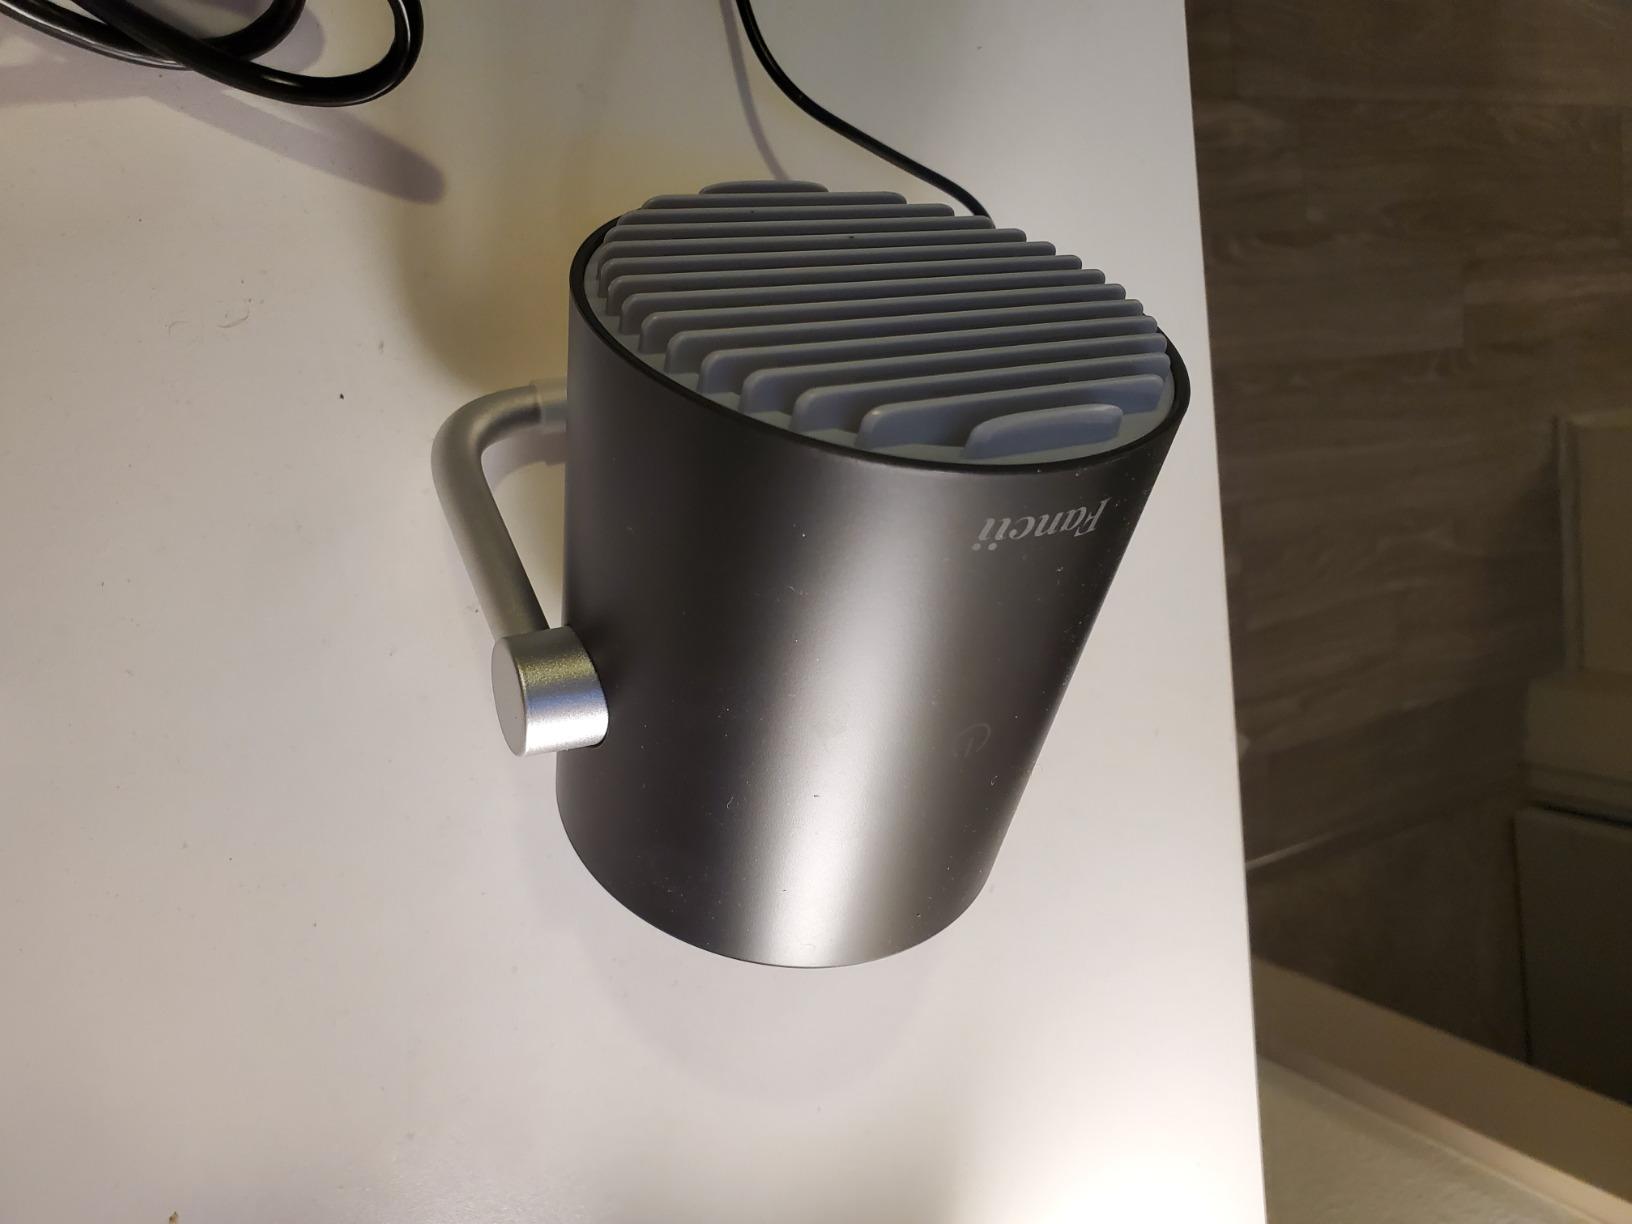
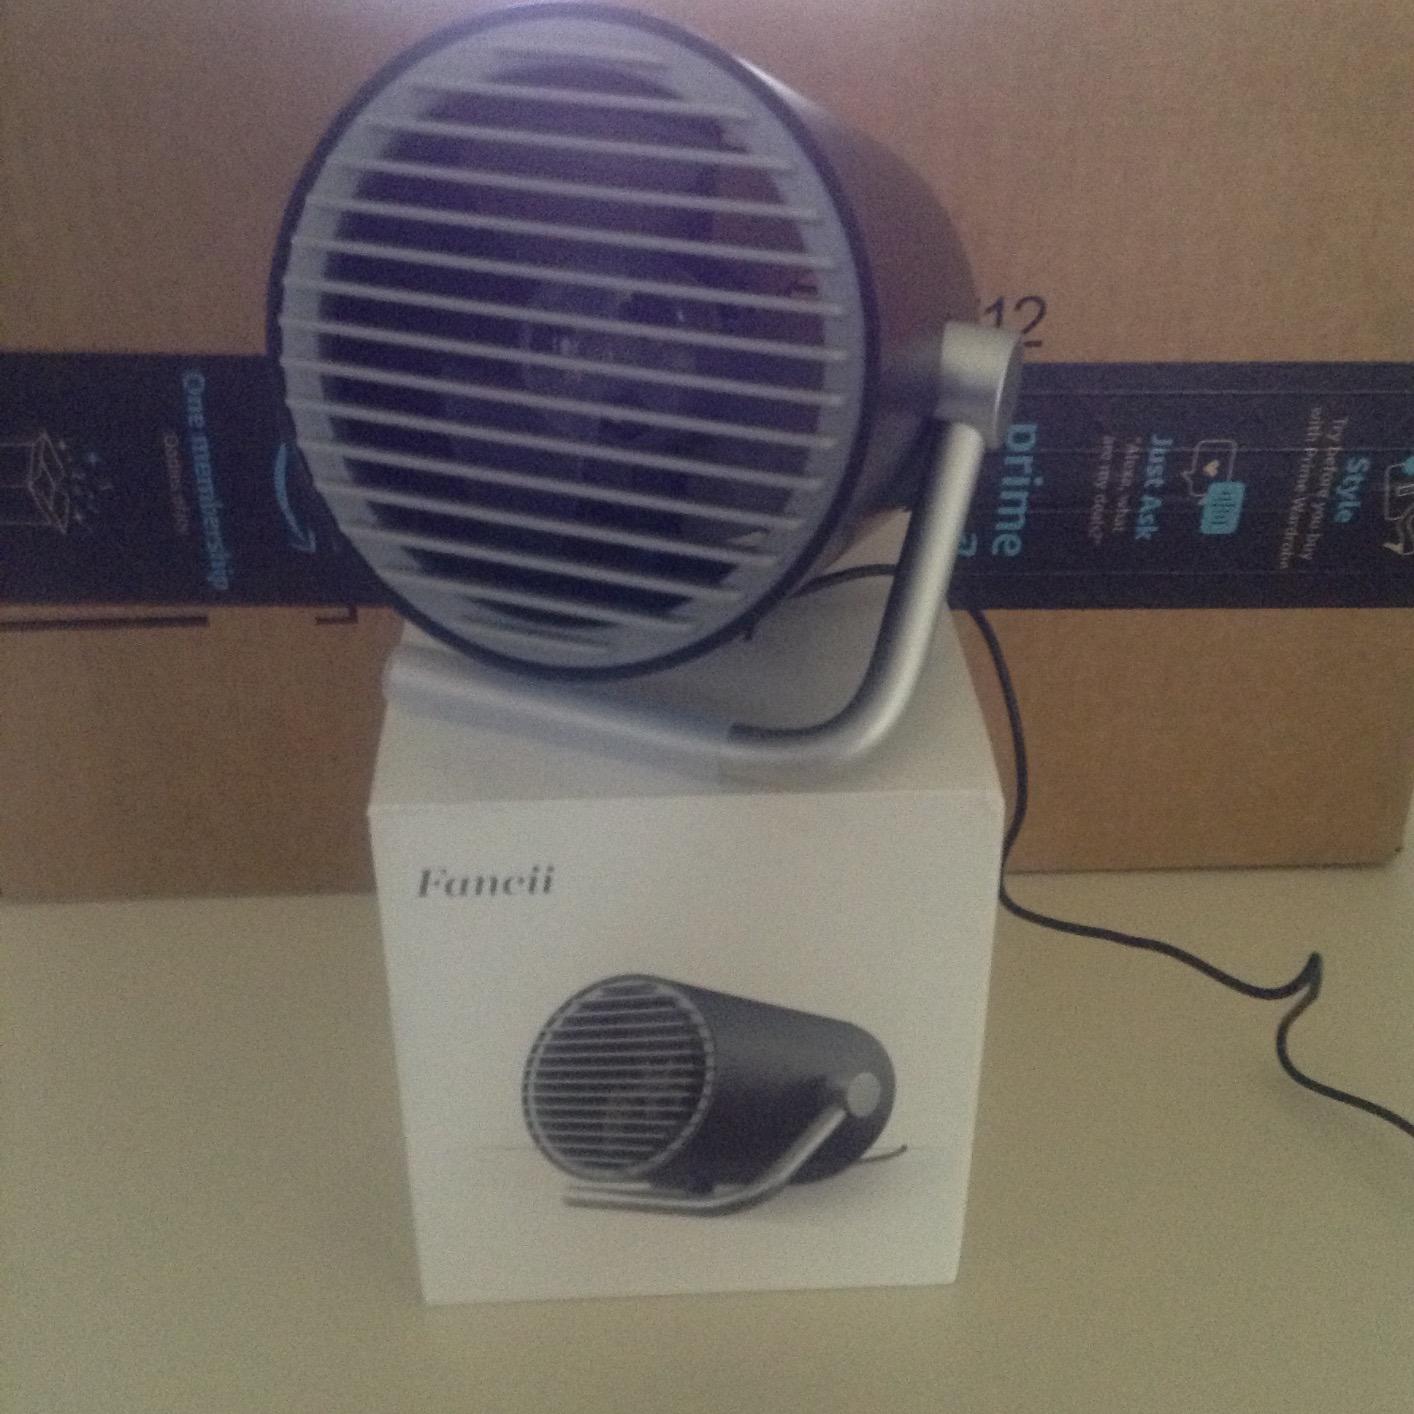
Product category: fan
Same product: yes